Leon Josephson

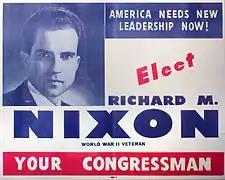
Richard Nixon congressional campaign flyer (1946)

On February 18, 1947, freshman U.S. Representative Richard M. Nixon mentioned Josephson's name often in his maiden speech to Congress: